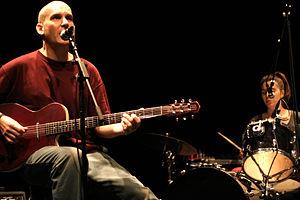
The Evens est un duo musical formé par Ian MacKaye, qui a abandonné Fugazi pour une pause à durée indéfinie et sa compagne, Amy Farina, également membre de The Warmers.